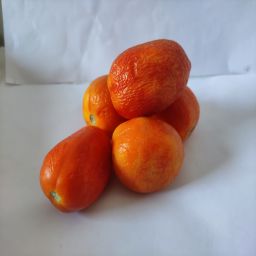
Crop: Tomato
Quality: Old